Villa Arbelaiz

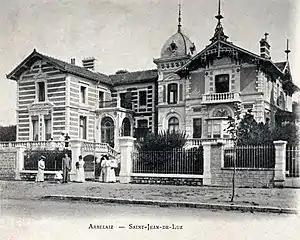
Ramón de Olazábal and other members of the Olazábal family, including Ramón's oldest children María and Tirso, stand in front of Villa Arbelaiz

Villa Arbelaiz, also called Villa Arbelaïtz, was a Belle Époque-style villa in Saint-Jean-de-Luz, Pyrénées-Atlantiques, France. It was the residence-in-exile of the Carlist politician Tirso de Olazábal y Lardizábal, Count of Arbelaiz.